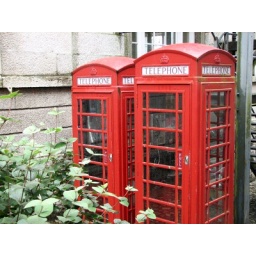
Red telephone boxes really are everywhere in England!